Pollution

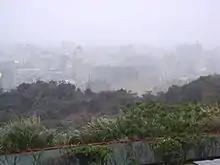
Smog pollution in Taiwan

Pollution began to draw significant public attention in the United States between the mid-1950s and early 1970s, when Congress passed the Noise Control Act, the Clean Air Act, the Clean Water Act, and the National Environmental Policy Act.